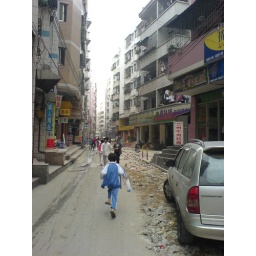
girl running down the street in Bai Shi Zhou.